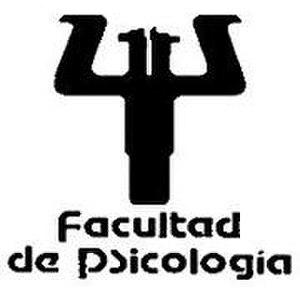
La Faculté de psychologie de l’Université nationale autonome du Mexique (UNAM) est la faculté chargée de l’éducation et investigation en psychologie. Par son niveau et qualité en investigation la faculté de Psychologie est considéré une des meilleures facultés en Amérique Latine.